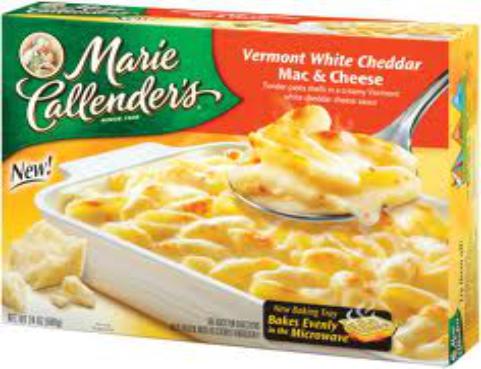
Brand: Marie Callender's
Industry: Food